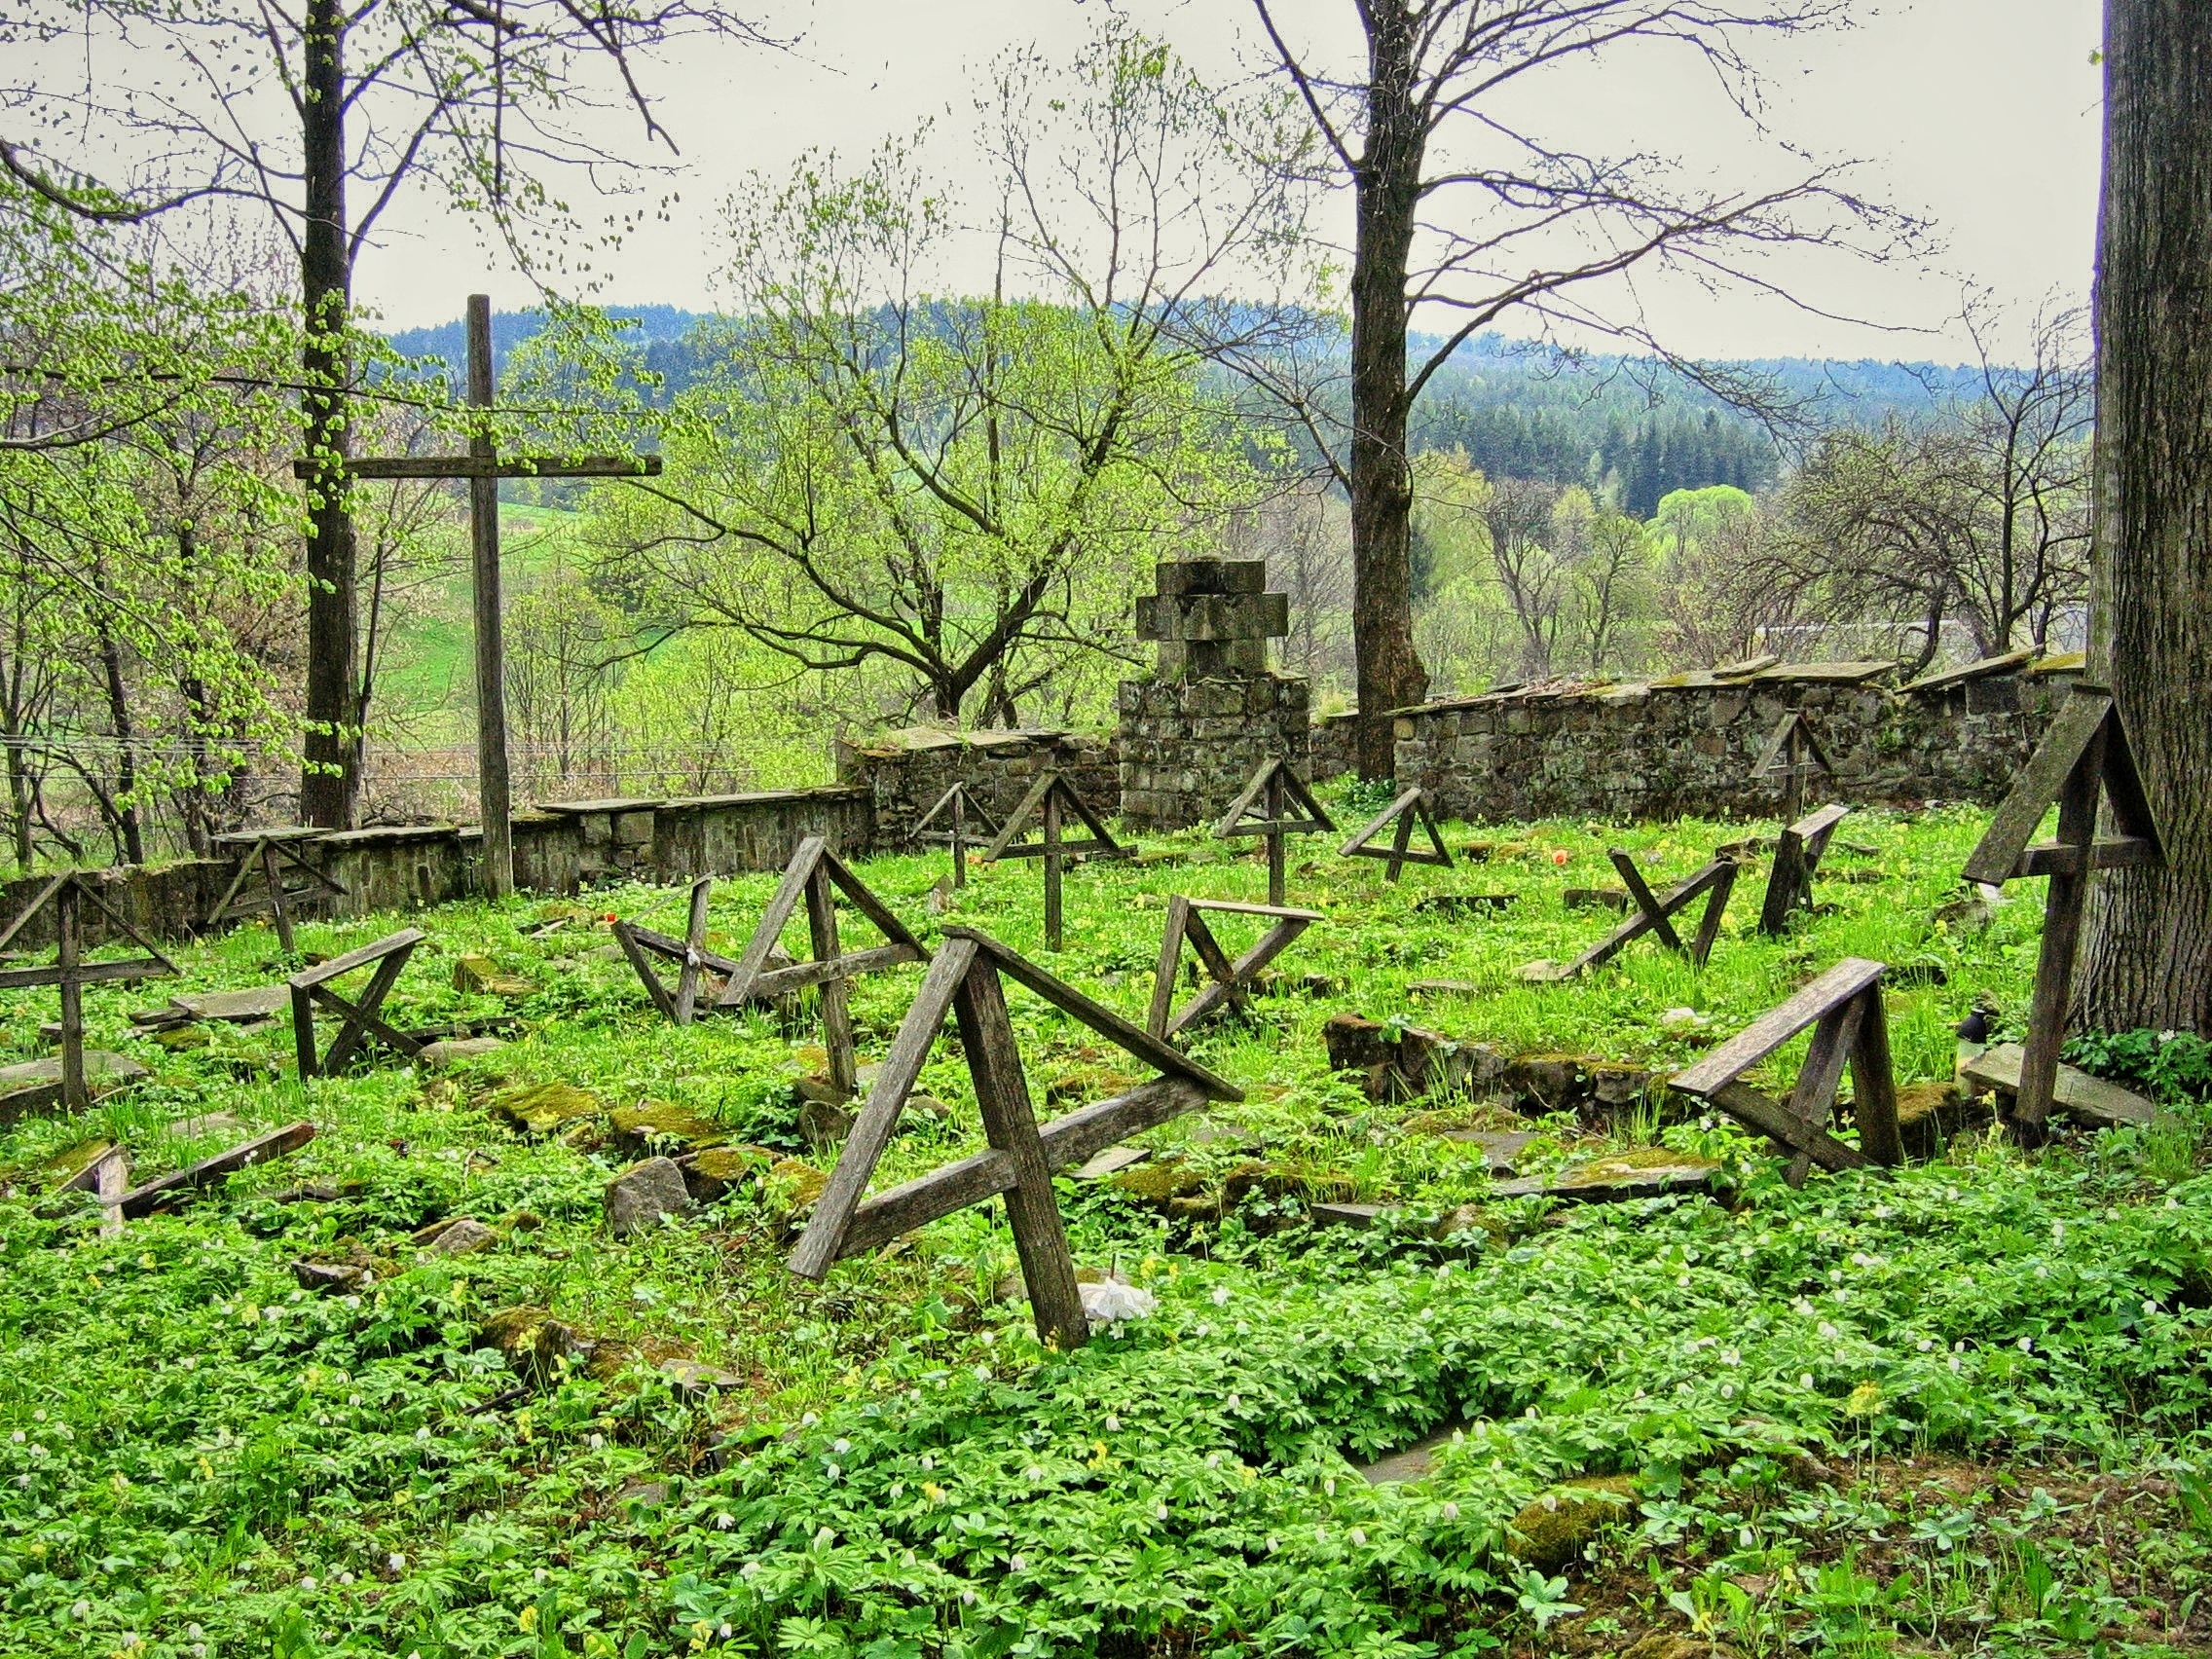
landscape, tree, forest, grass, plant, pasture, cross, cemetery, national park, vegetation, shrub, poland, deciduous, plantation, woodland, ecosystem, rural area, nature reserve, old cemetery, biome, first world war, war cemetery, old growth forest, land lot, riparian forest, shrubland, beskid niski, plant community